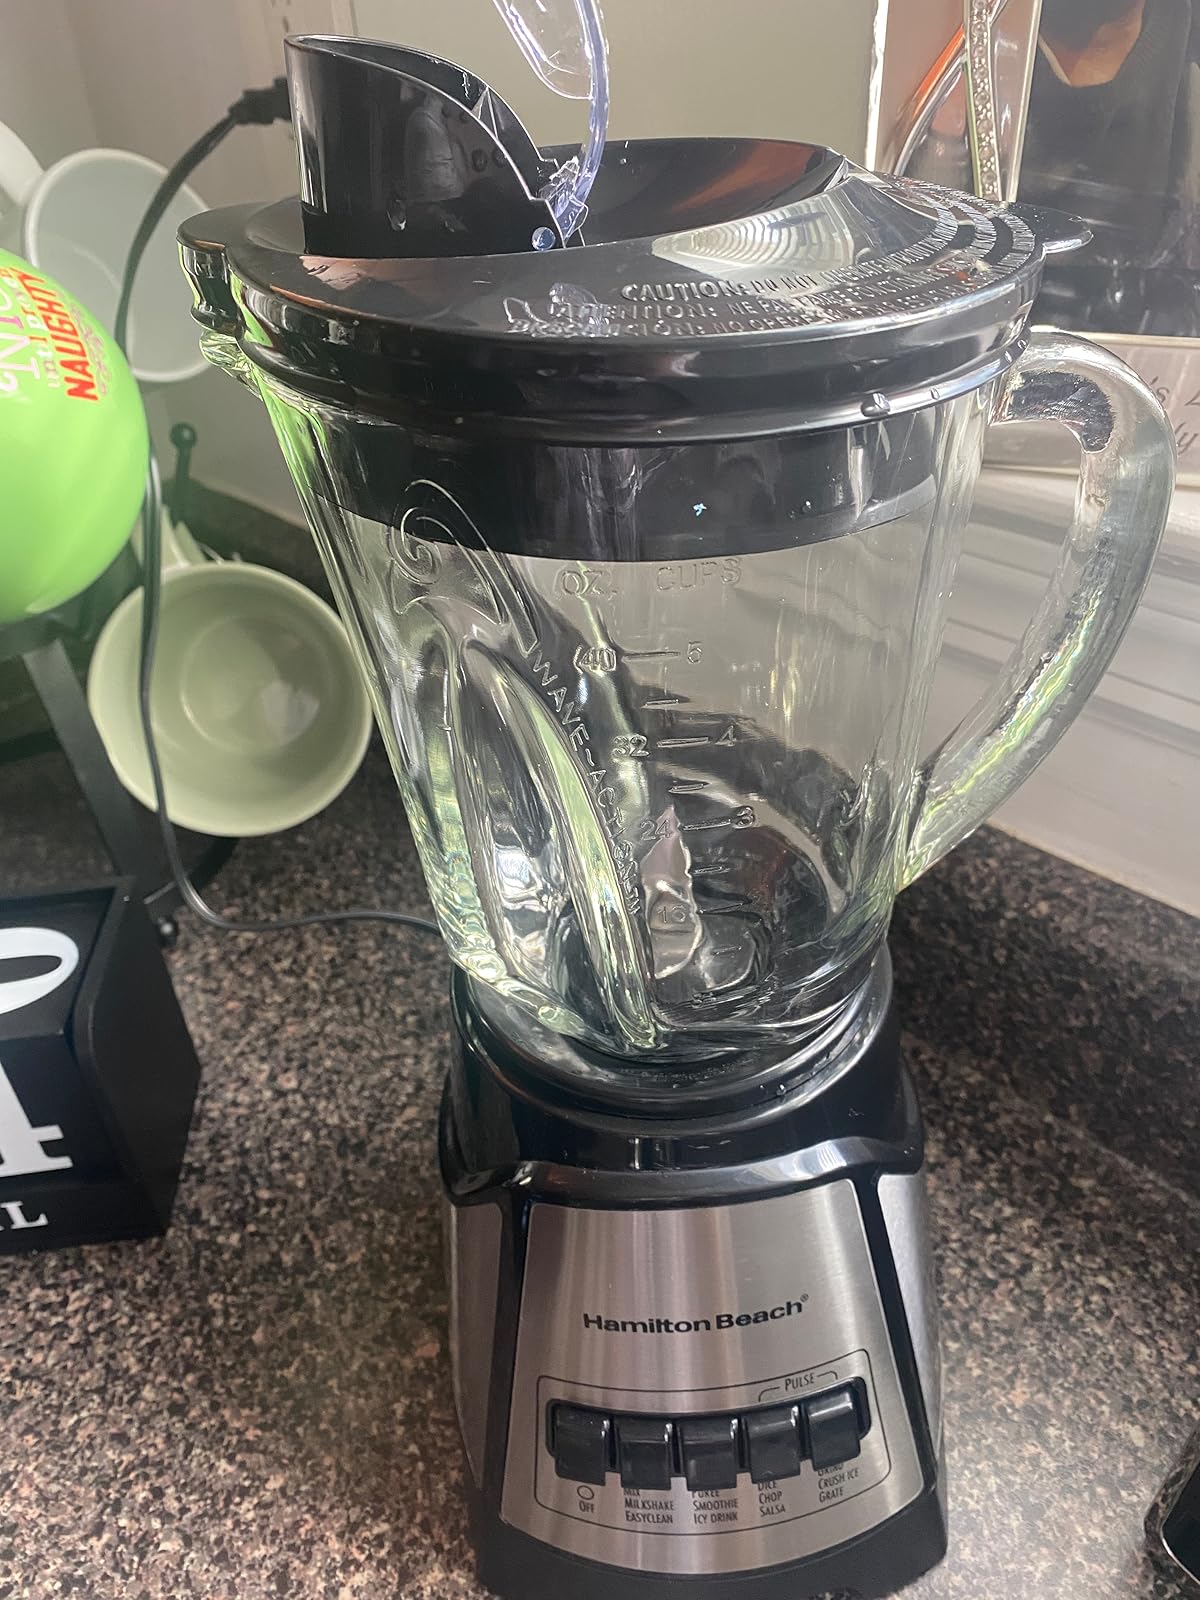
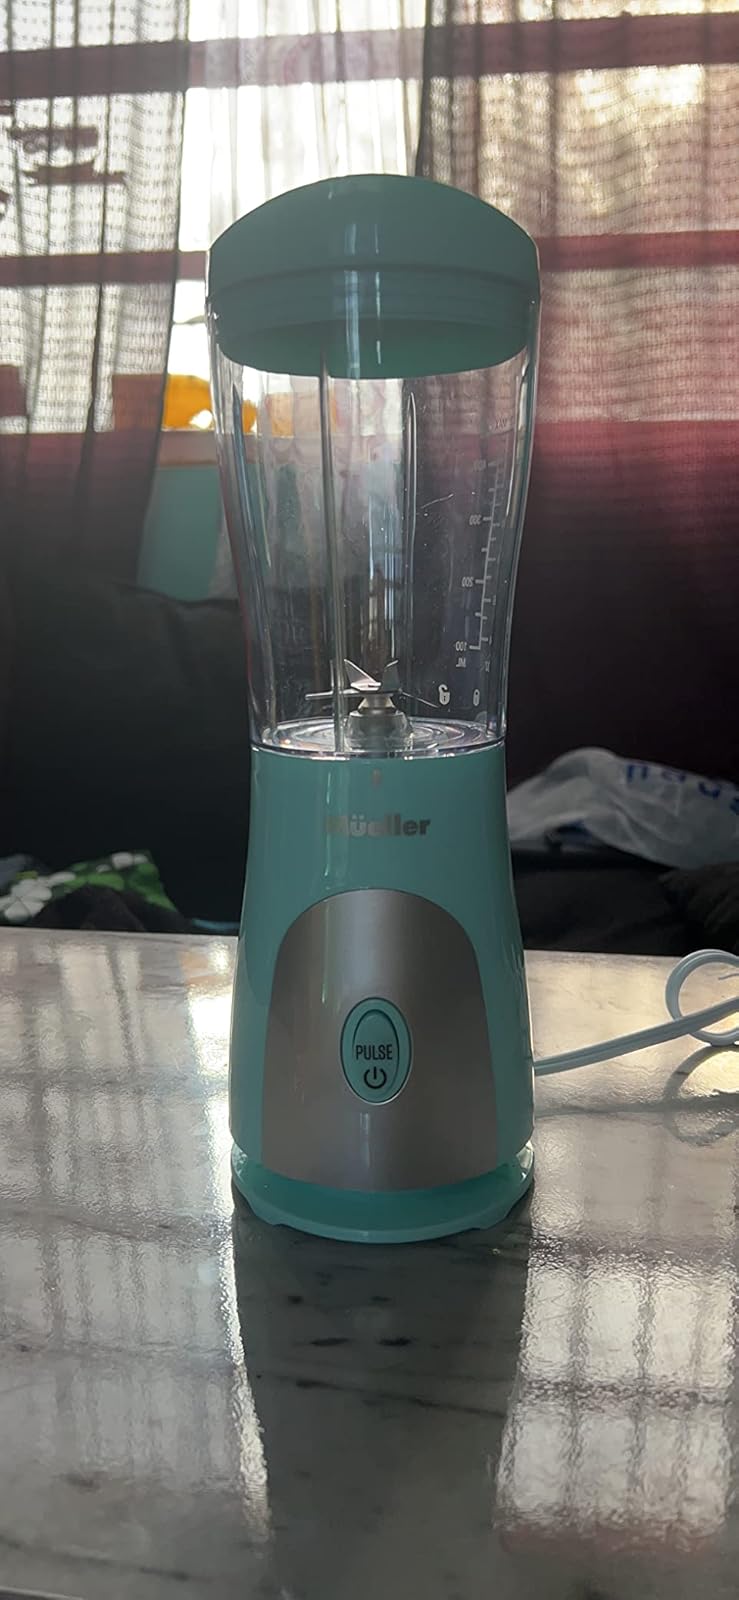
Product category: items_blender
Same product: no